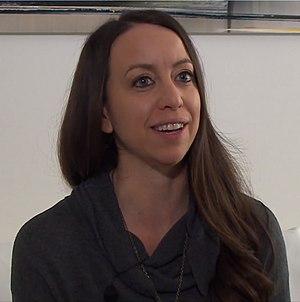
Jessica Brody vous présente son ouvrage ""Unremembered Volume 1 : Inaccessible"" aux éditions Au diable Vauvert. Traduit de l'américain par Clémence Sebag. Retrouvez le livre